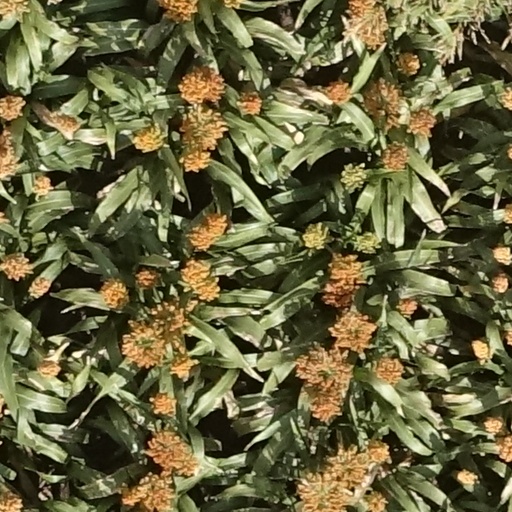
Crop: sorghum